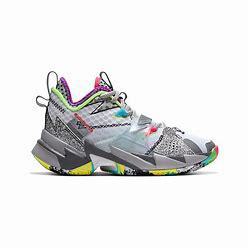
Brand: Jordan
Model: Why Not ZER0 3